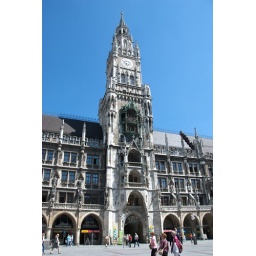
Neo-Gothic new town hall in Marienplatz.  The central facade features an 80 m high clock tower, Glockenspiele.